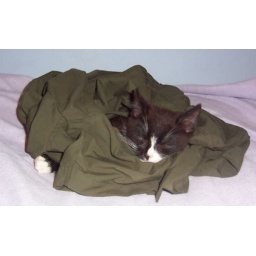
jas sleeping in ste's shirt